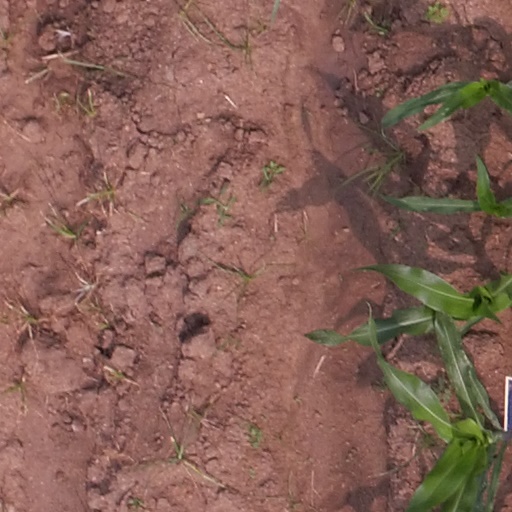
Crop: maize; corn